Kemmerer House

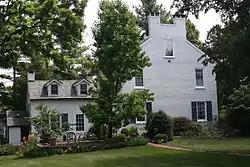
Kemmerer House in Emmaus, Pennsylvania, June 2013

Kemmerer House, also known as the Mr. & Mrs. Russell L. Pellett Residence and Irongate, is a historic home located in Emmaus, Pennsylvania. It was built between 1840 and 1850 and is a two-story, masonry dwelling with Georgian style influences. It has a five bay wide front facade. Also on the property is a Pennsylvania-German forbay barn.